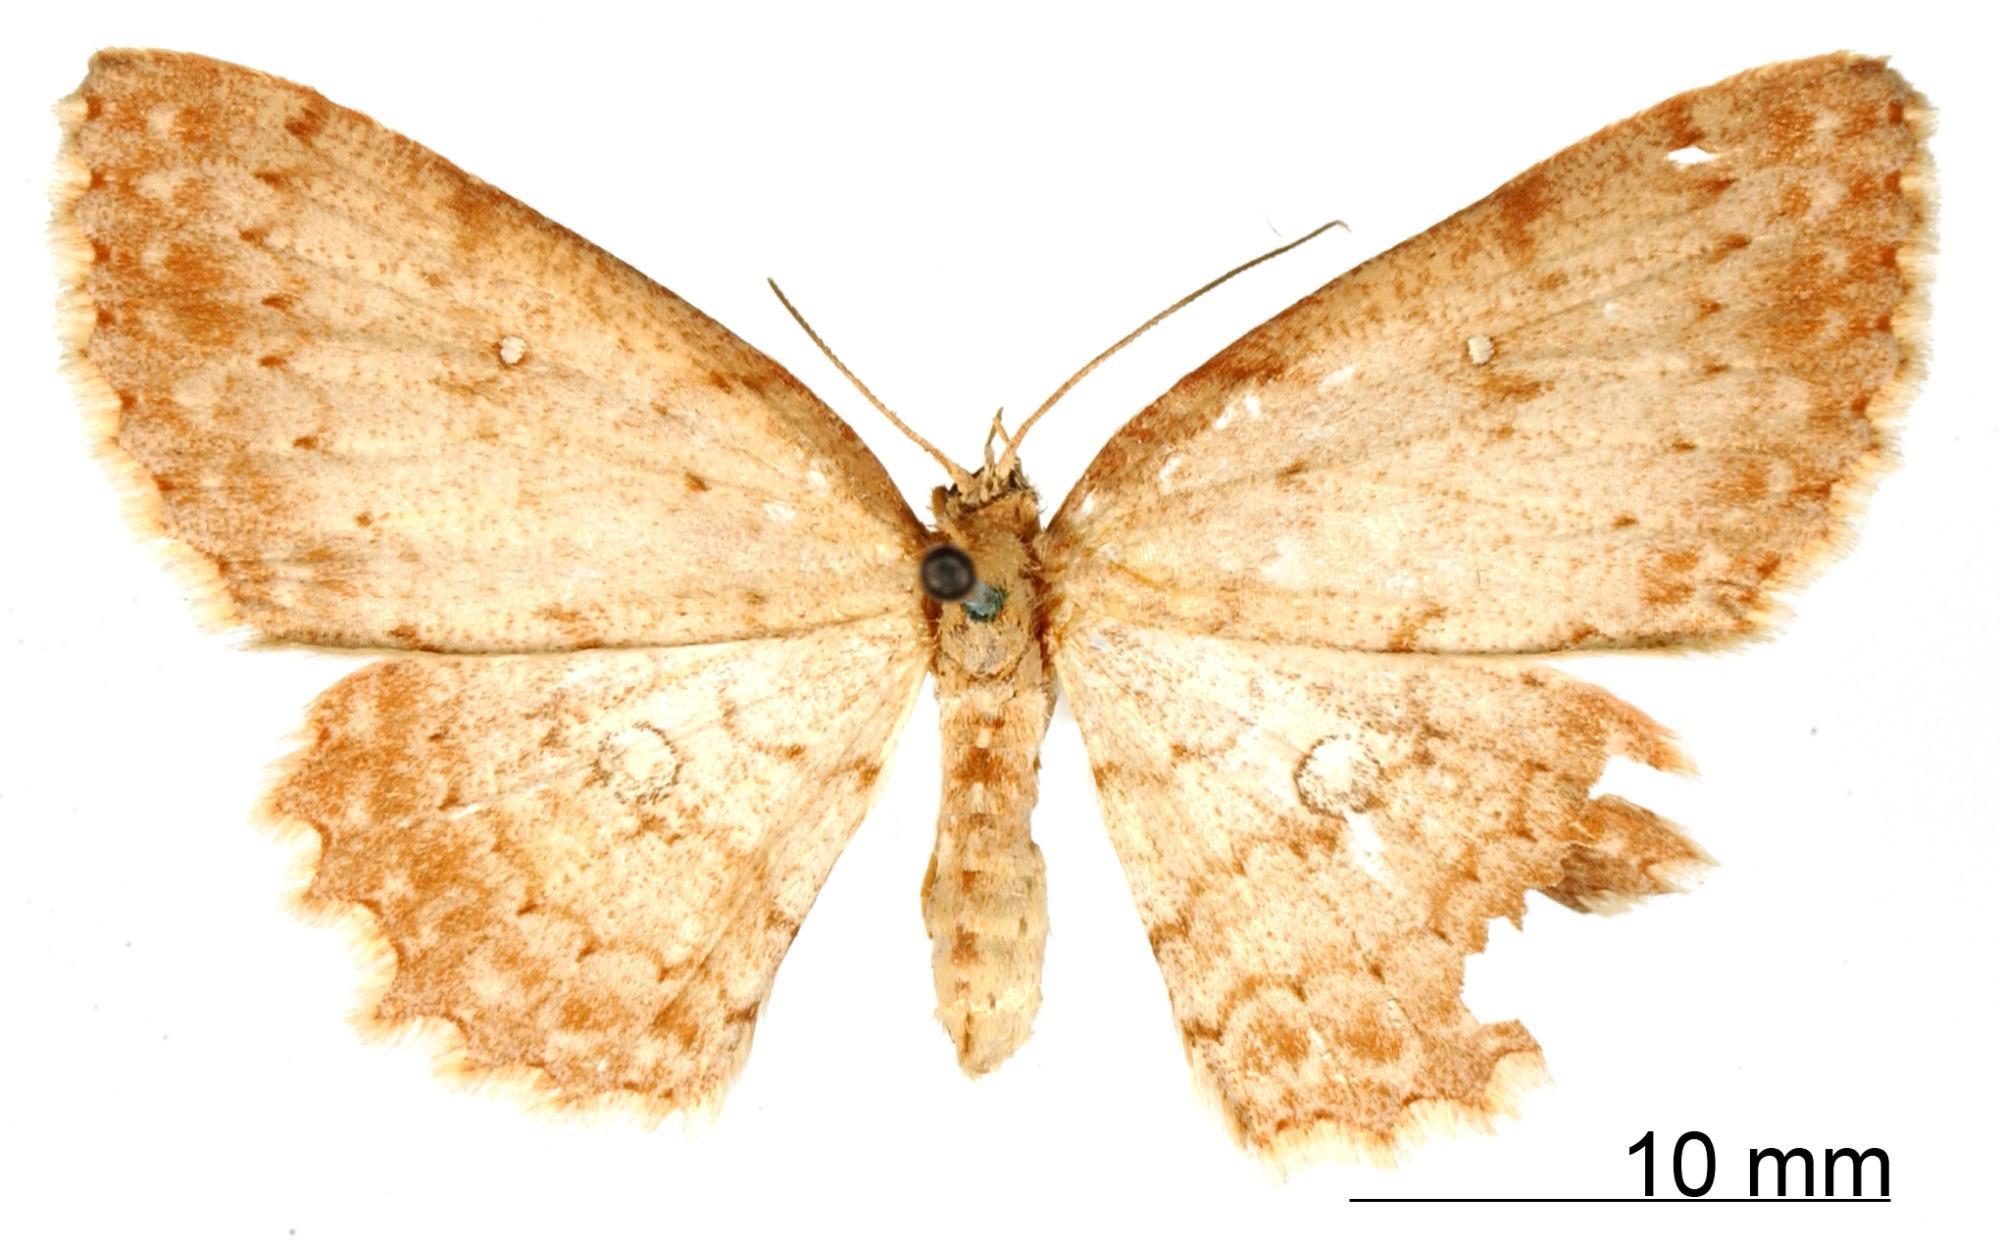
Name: Anisodes magnidiscata var. ruficeps
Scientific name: Anisodes magnidiscata var. ruficeps Dognin, 1913
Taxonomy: Animalia, Arthropoda, Insecta, Lepidoptera, Geometridae, Sterrhinae
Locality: Monte Tolima, Tolima, Colombia